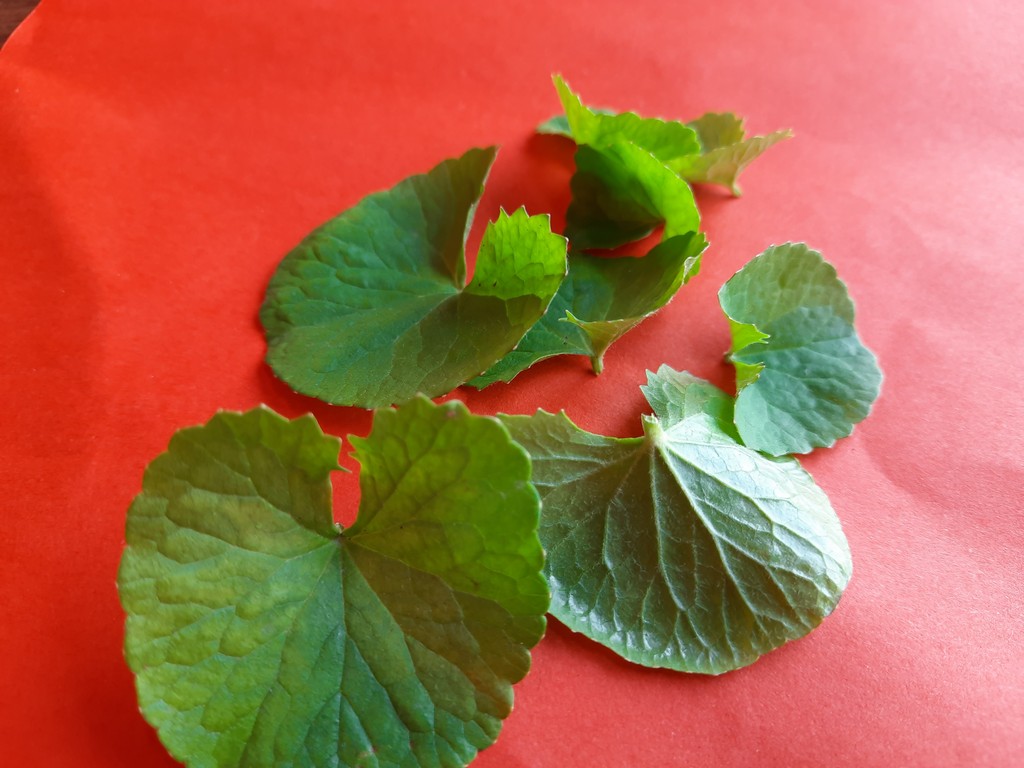
Label: Healthy